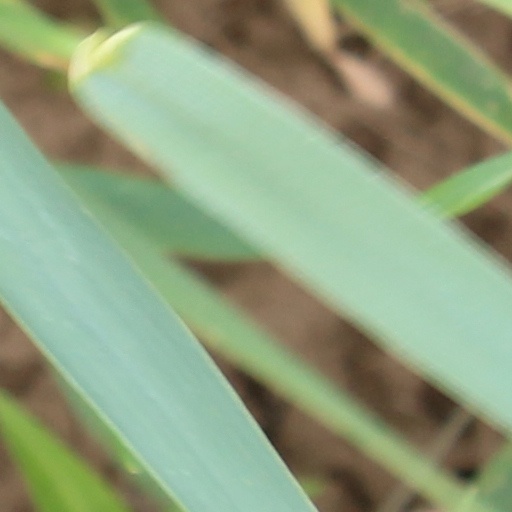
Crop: wheat